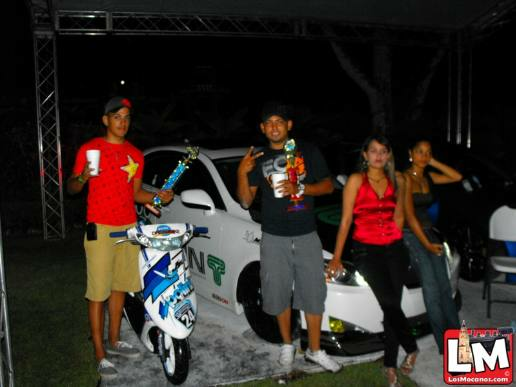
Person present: No